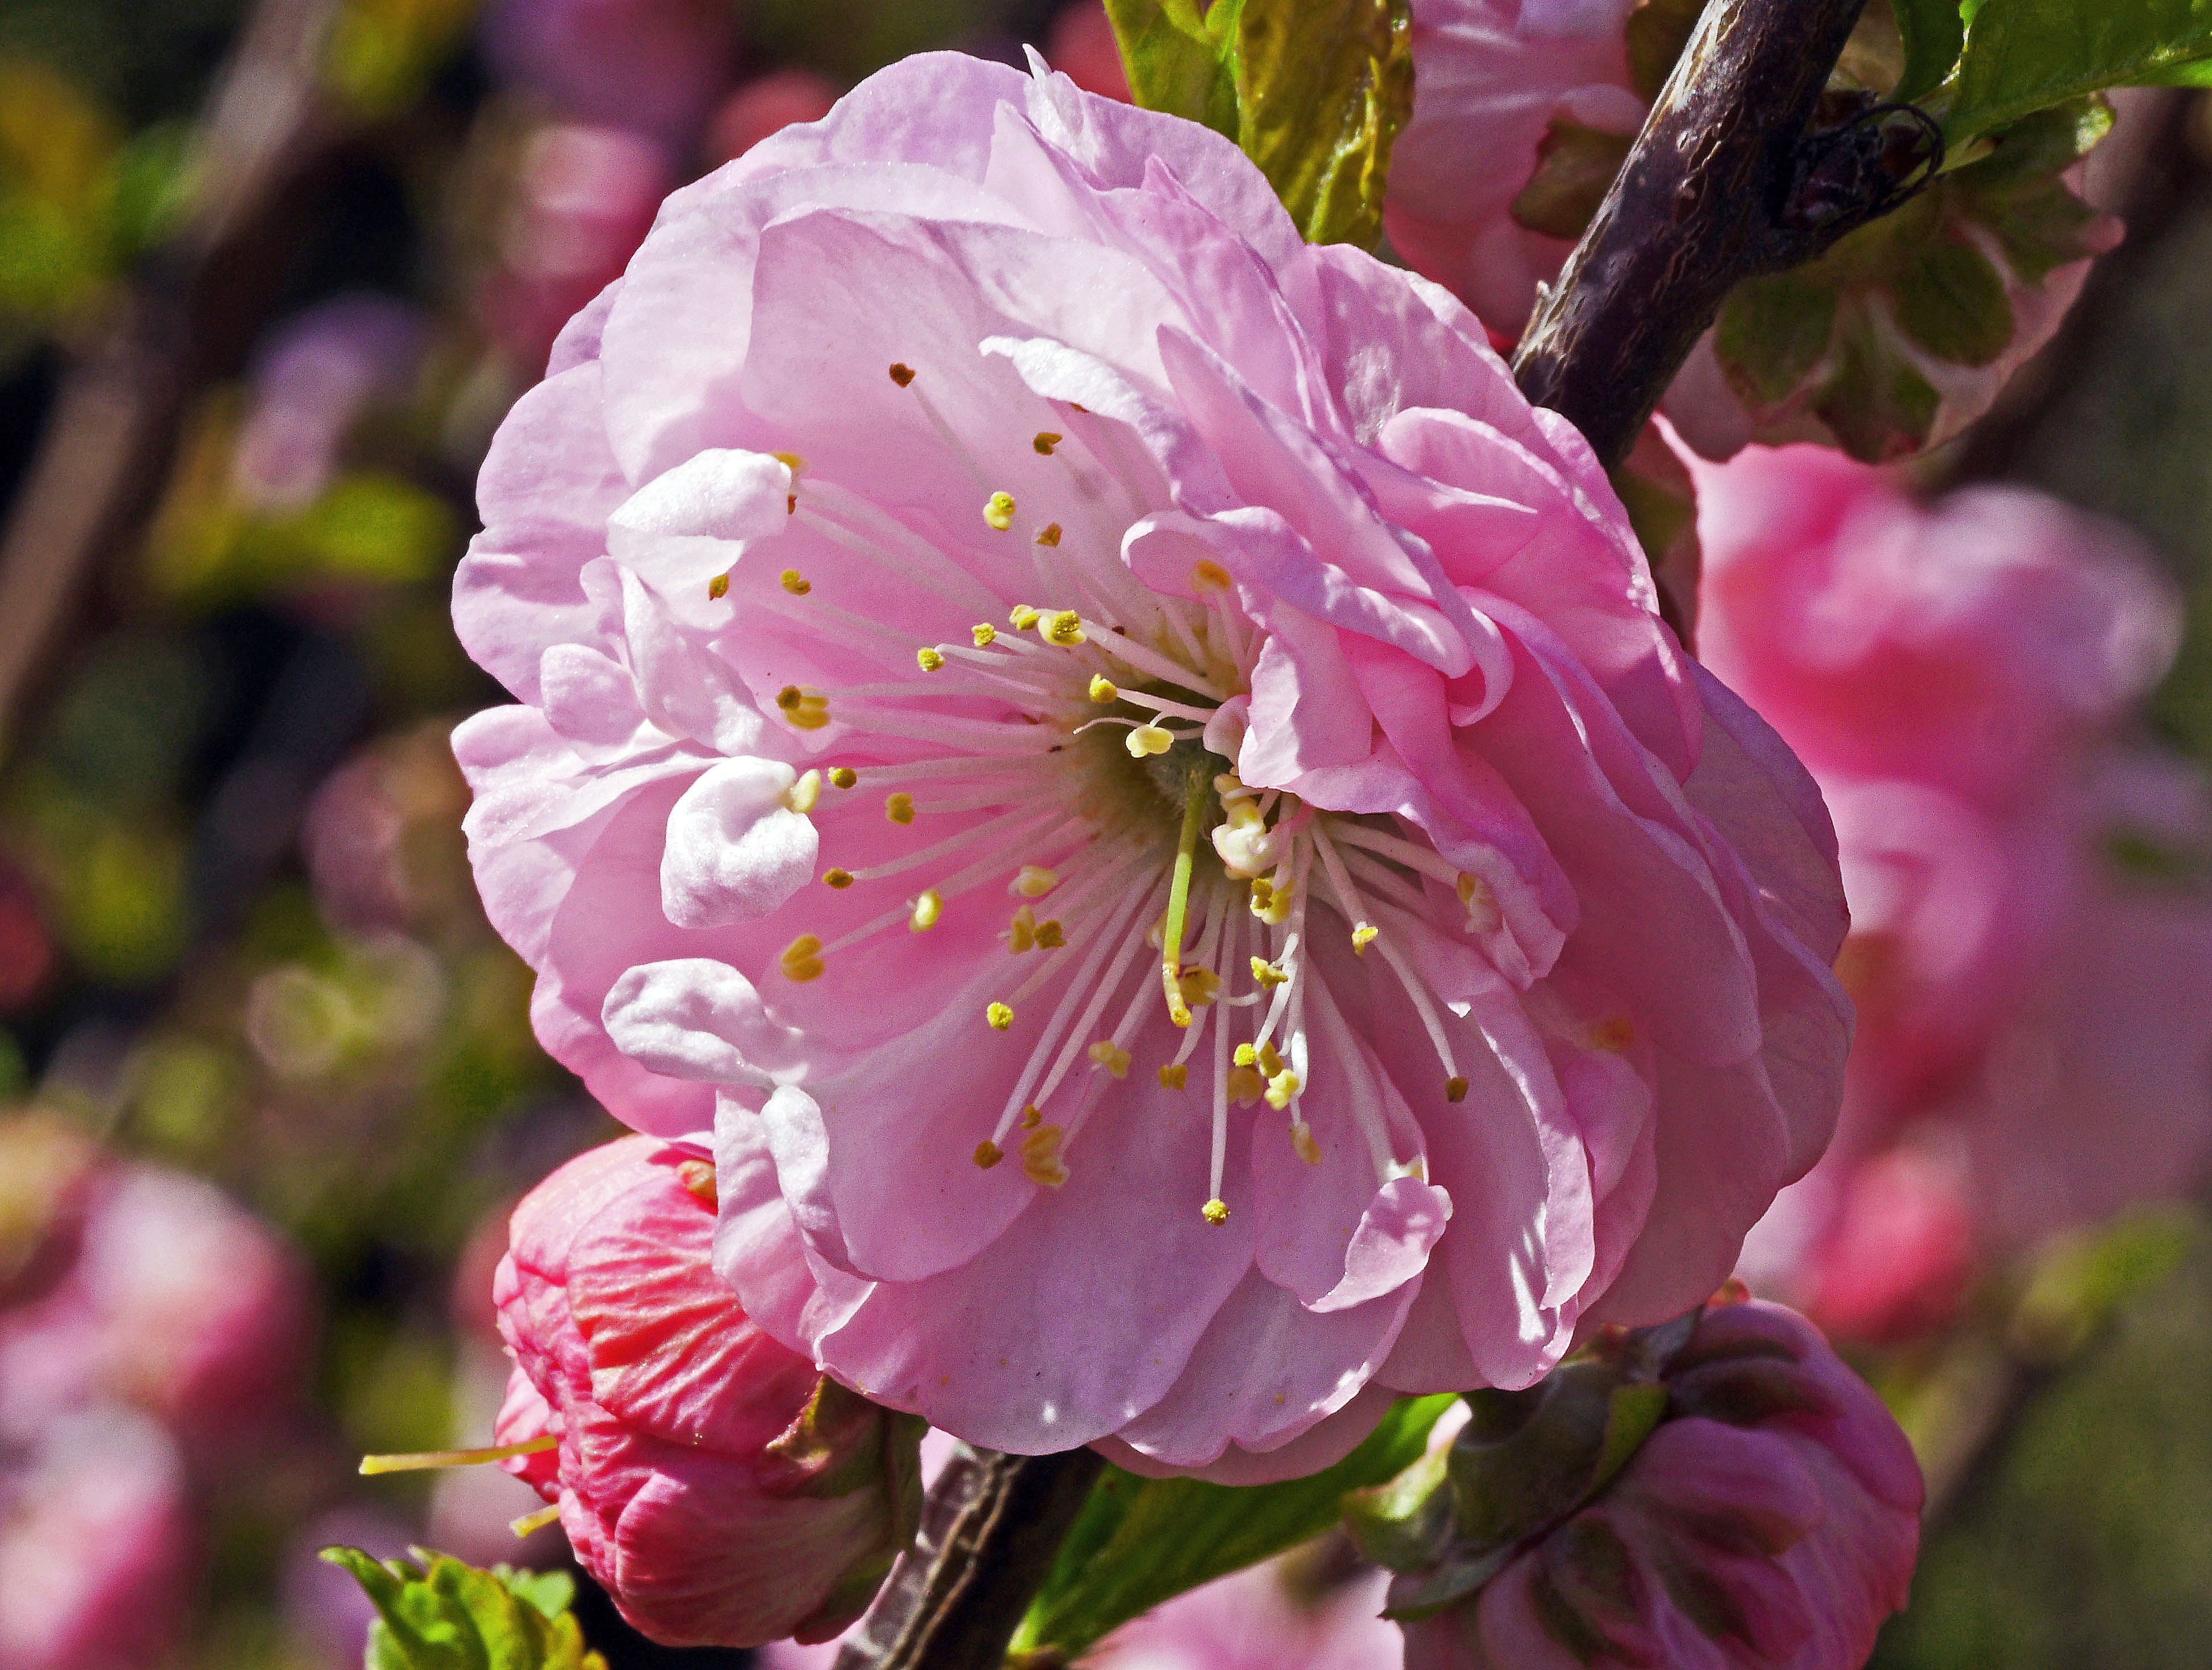
tree, nature, branch, blossom, plant, flower, petal, bloom, rose, spring, produce, macro, botany, garden, pink, close, flora, single flower, petals, shrub, bud, stamens, macro photography, flowering plant, rose family, almond tree, land plant